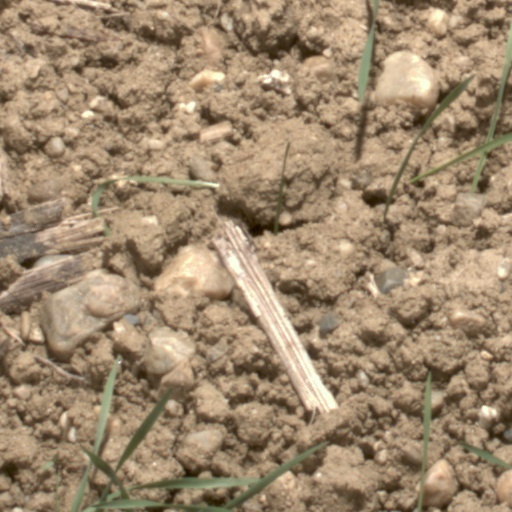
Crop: wheat